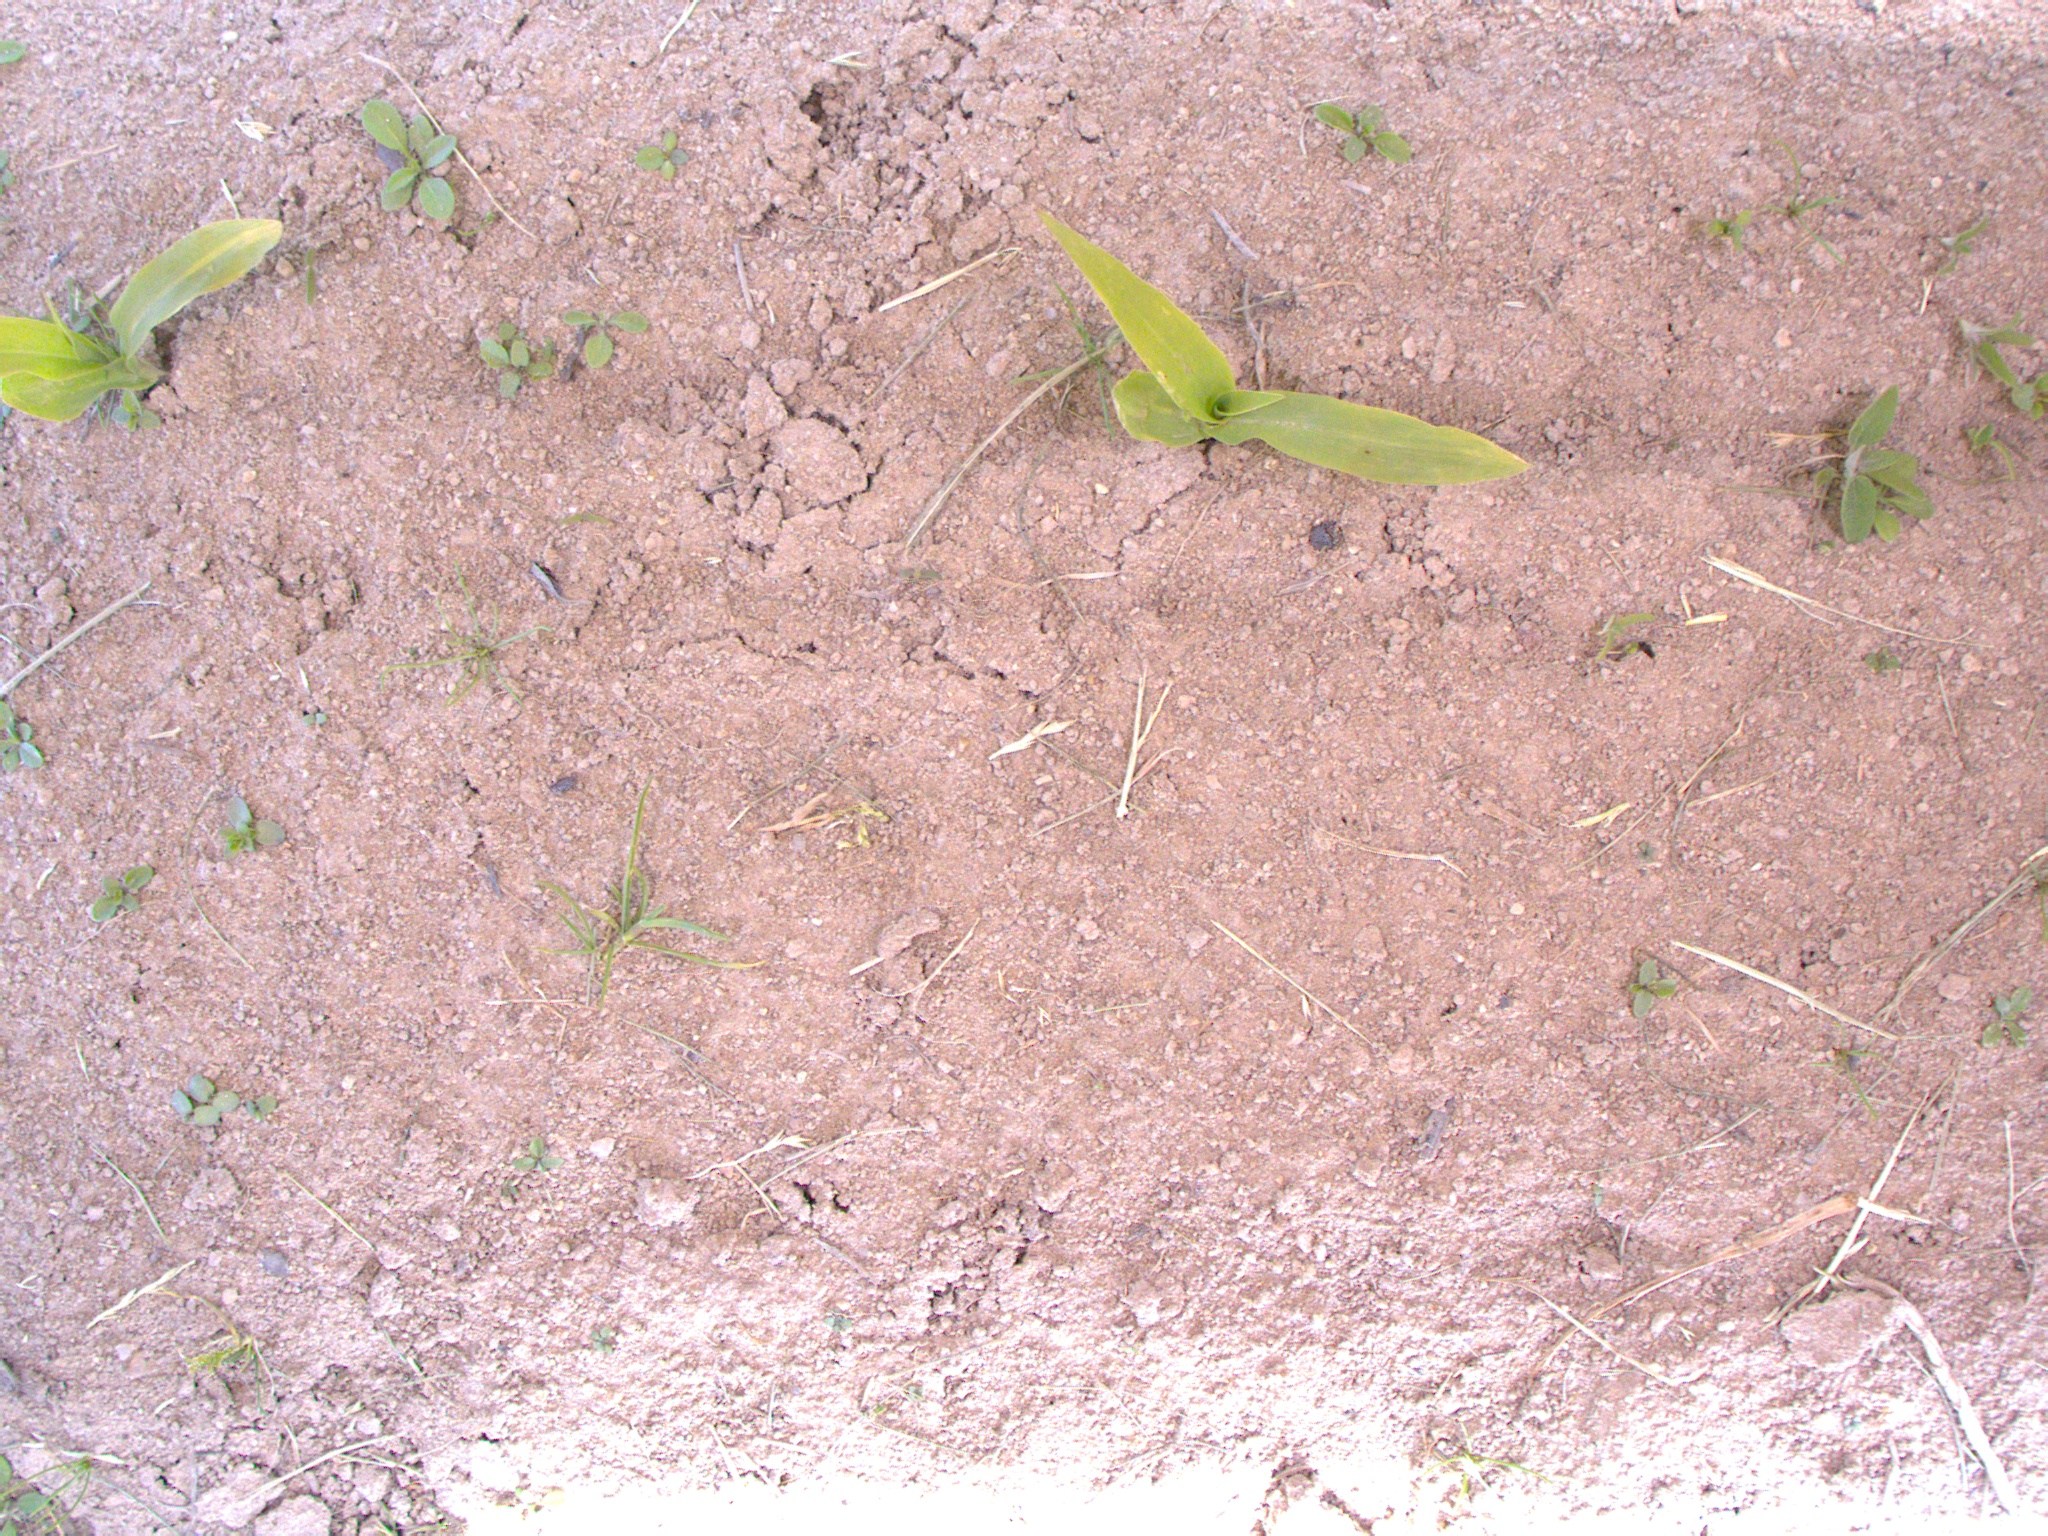
Crop: maize
Objects: maize, maize, stem_maize, stem_maize